Clara Simpson Three-Decker

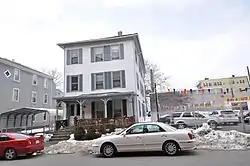

The Clara Simpson Three-Decker is a historic triple decker house in Worcester, Massachusetts. It is one of the older triple deckers in the Piedmont section of the city, built c. 1888. It follows a typical side hall plan, and has a jog on the side wall. It has a hip roof, which hangs over the house in typical Italianate fashion, with decorative brackets. The single story front porch extends the width of the house, and is supported by turned columns with heavy decorative brackets.